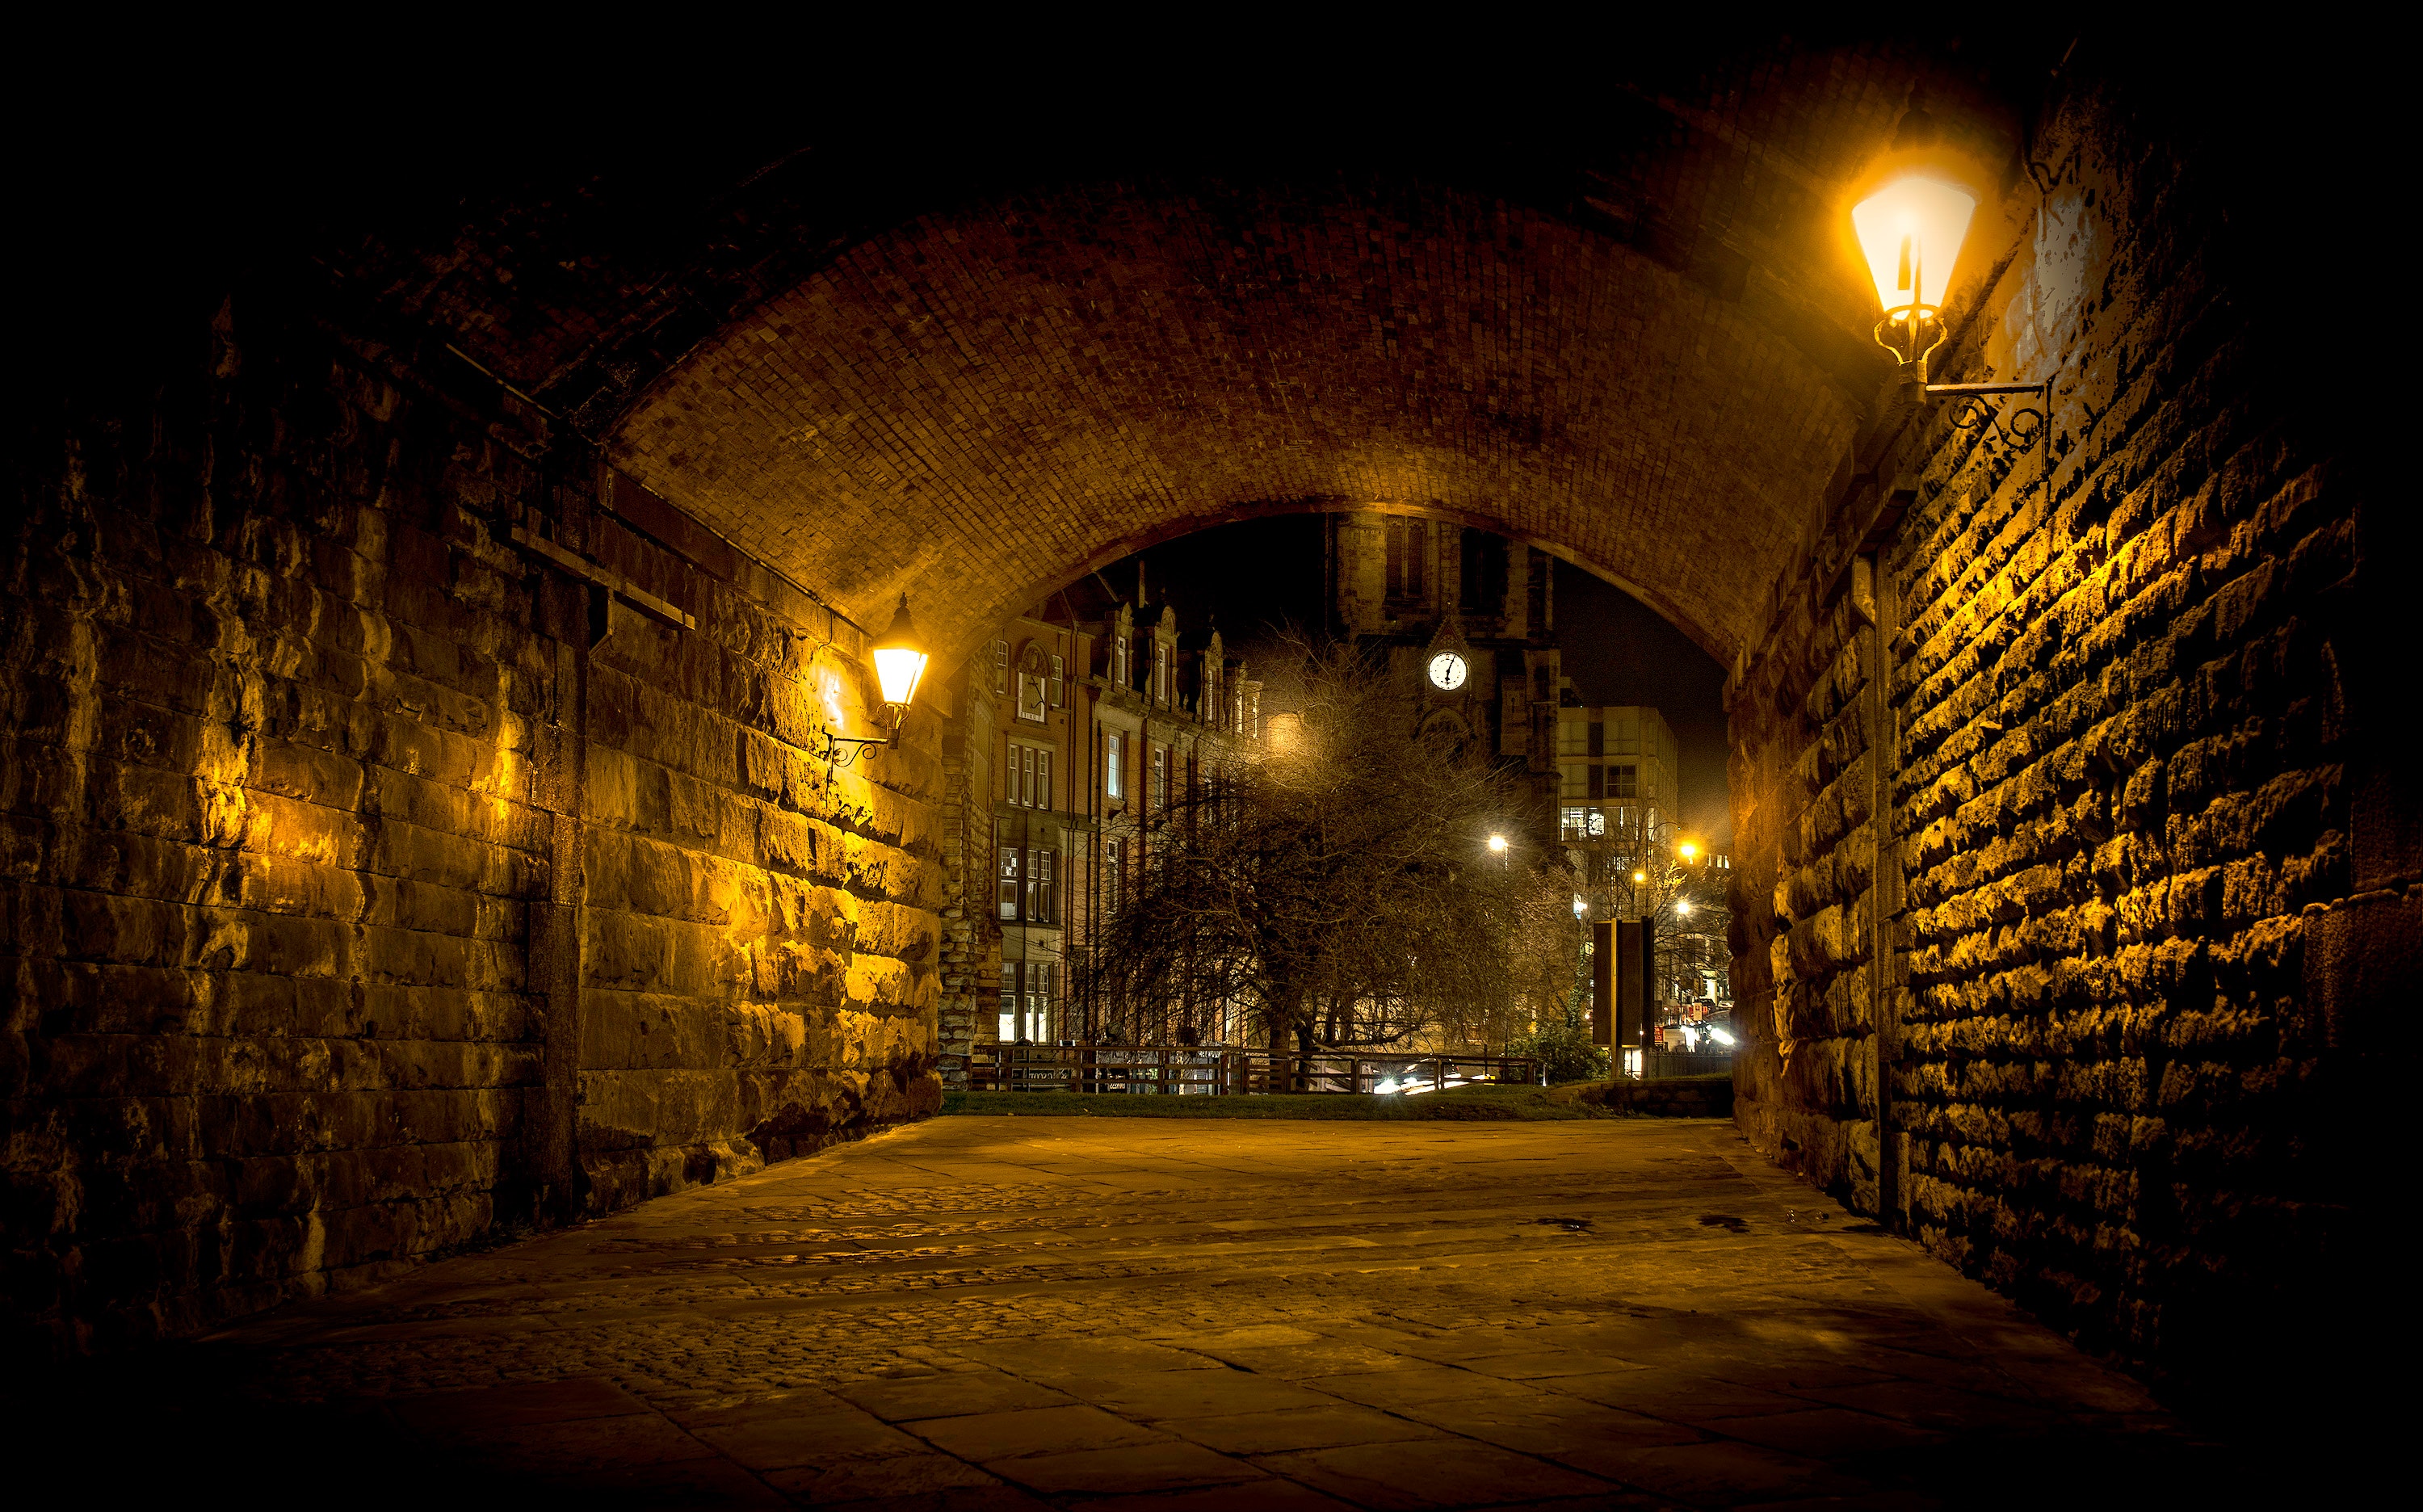
night, darkness, light, arch, lighting, tunnel, street light, sky, architecture, infrastructure, cobblestone, atmosphere, light fixture, building, road, street, crypt, thoroughfare, city, midnight, road surface, evening